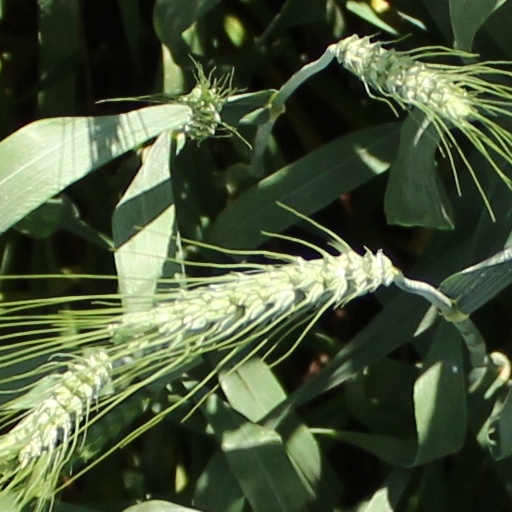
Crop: wheat